IAAF Golden League

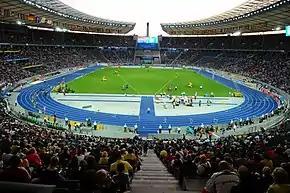
The Olympiastadion in Berlin, which hosted the ISTAF Berlin

The origins of the Golden League trace back to the Golden Four series that ran from 1993 to 1997, comprising four top level European meetings on the IAAF Grand Prix circuit (Berlin, Brussels, Oslo, and Zürich). The first Golden League was held as the new top tier of the 1998 IAAF Grand Prix and consisted of the former Golden Four meetings, plus Rome, Monaco, and the 1998 IAAF Grand Prix Final in Moscow. From the 1999 IAAF Golden League onwards, the Meeting Gaz de France in Paris was added and the Grand Prix Final dropped. That year all meetings were scheduled for Wednesday evenings in order to improve the sport's television coverage. When the IAAF Grand Prix was succeeded by the IAAF World Outdoor Meetings series in 2003, the Monaco meeting was removed from the Golden League series and made host of the IAAF World Athletics Final instead. The Golden League meetings remained unchanged from 2003 to 2009.